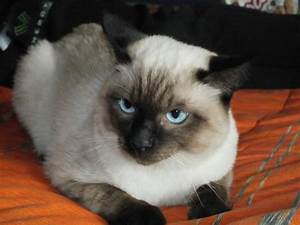
Label: gatto